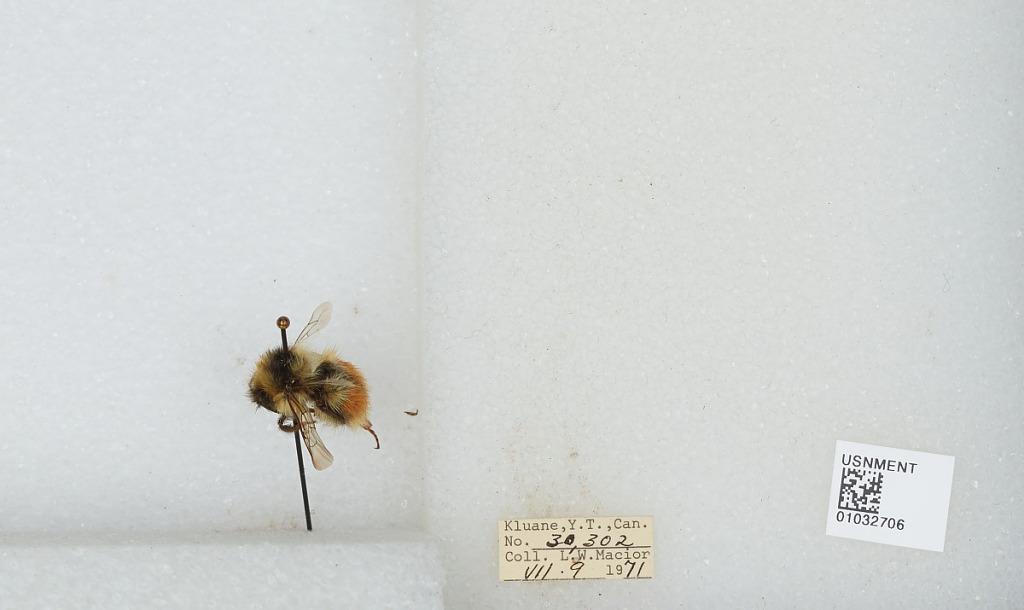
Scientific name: Bombus (Pyrobombus) sylvicola Kirby
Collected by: L. Macior
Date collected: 1971-7-9
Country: Canada
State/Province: Yukon Territory
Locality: Kluane
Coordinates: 60.75, -139.5